Danny Kaye

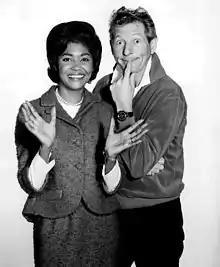
Singer Nancy Wilson appearing on his show in 1965

In 1956, Kaye signed a three-year recording contract with Capitol Records, which released his single "Love Me Do" in December of that year. The B-side, "Ciu Ciu Bella", with lyrics written by Sylvia Fine, was inspired by an episode in Rome when Kaye, on a mission for UNICEF, befriended a 7-year-old child with polio in a children's hospital, who sang this song for him in Italian.